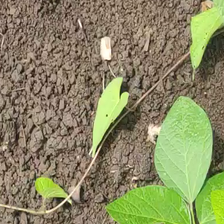
Weed species: Obscure_morning _glory(Ipomoea obscura)